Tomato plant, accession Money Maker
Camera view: bottom (45 deg); turntable rotation: 150 degrees
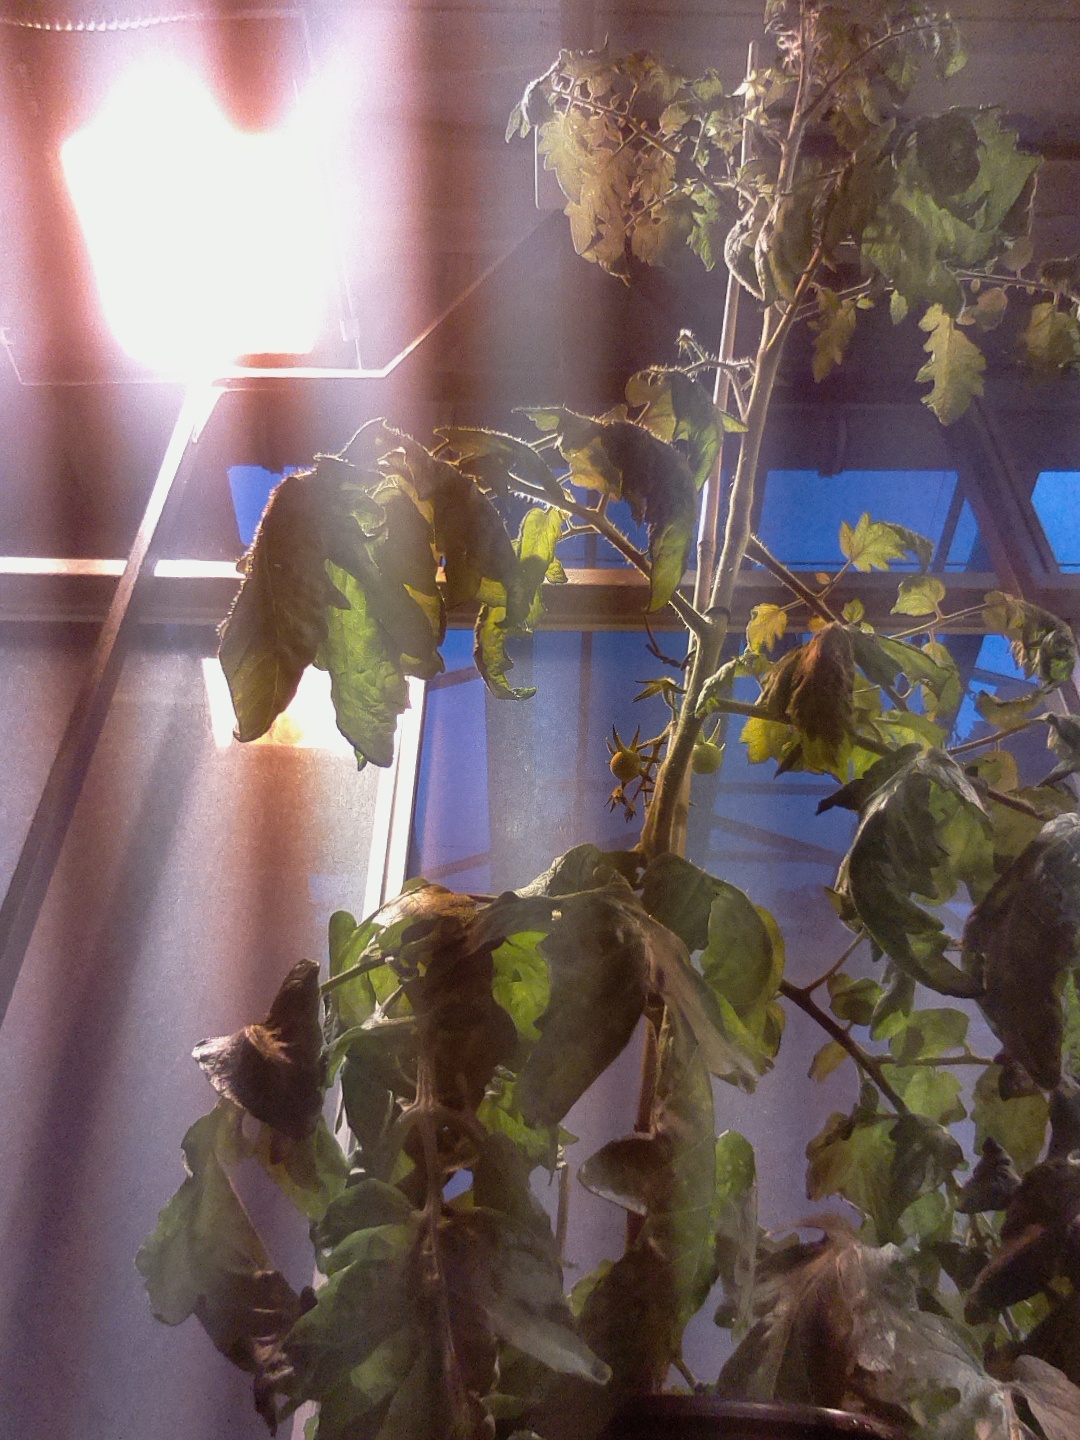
BBCH growth stage 71: 10%-20% of final fruit size